Battle of Talikota

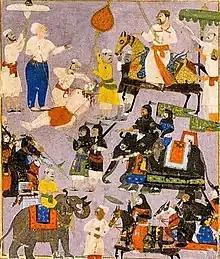
Battle of Talikota from Ta'rif-i Husain Shahi (Chronicle of Husain Shah), 16th century.

The Battle of Talikota was a watershed battle fought between the Vijayanagara Empire and an alliance of the Deccan sultanates. The battle resulted in the defeat and death of Rama Raya, the "de facto" ruler of the Vijayanagara Empire, set forth the collapse of the Vijayanagara polity and reconfigured South Indian and Deccan politics.